Tatiya Myaut Sone Mat

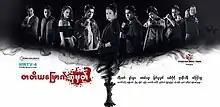

Tatiya Myaut Sone Mat is a 2019 Burmese action television series. It aired on MRTV-4, from August 30 to October 21, 2019, on Mondays to Fridays at 20:45 for 37 episodes.